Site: brandenburg
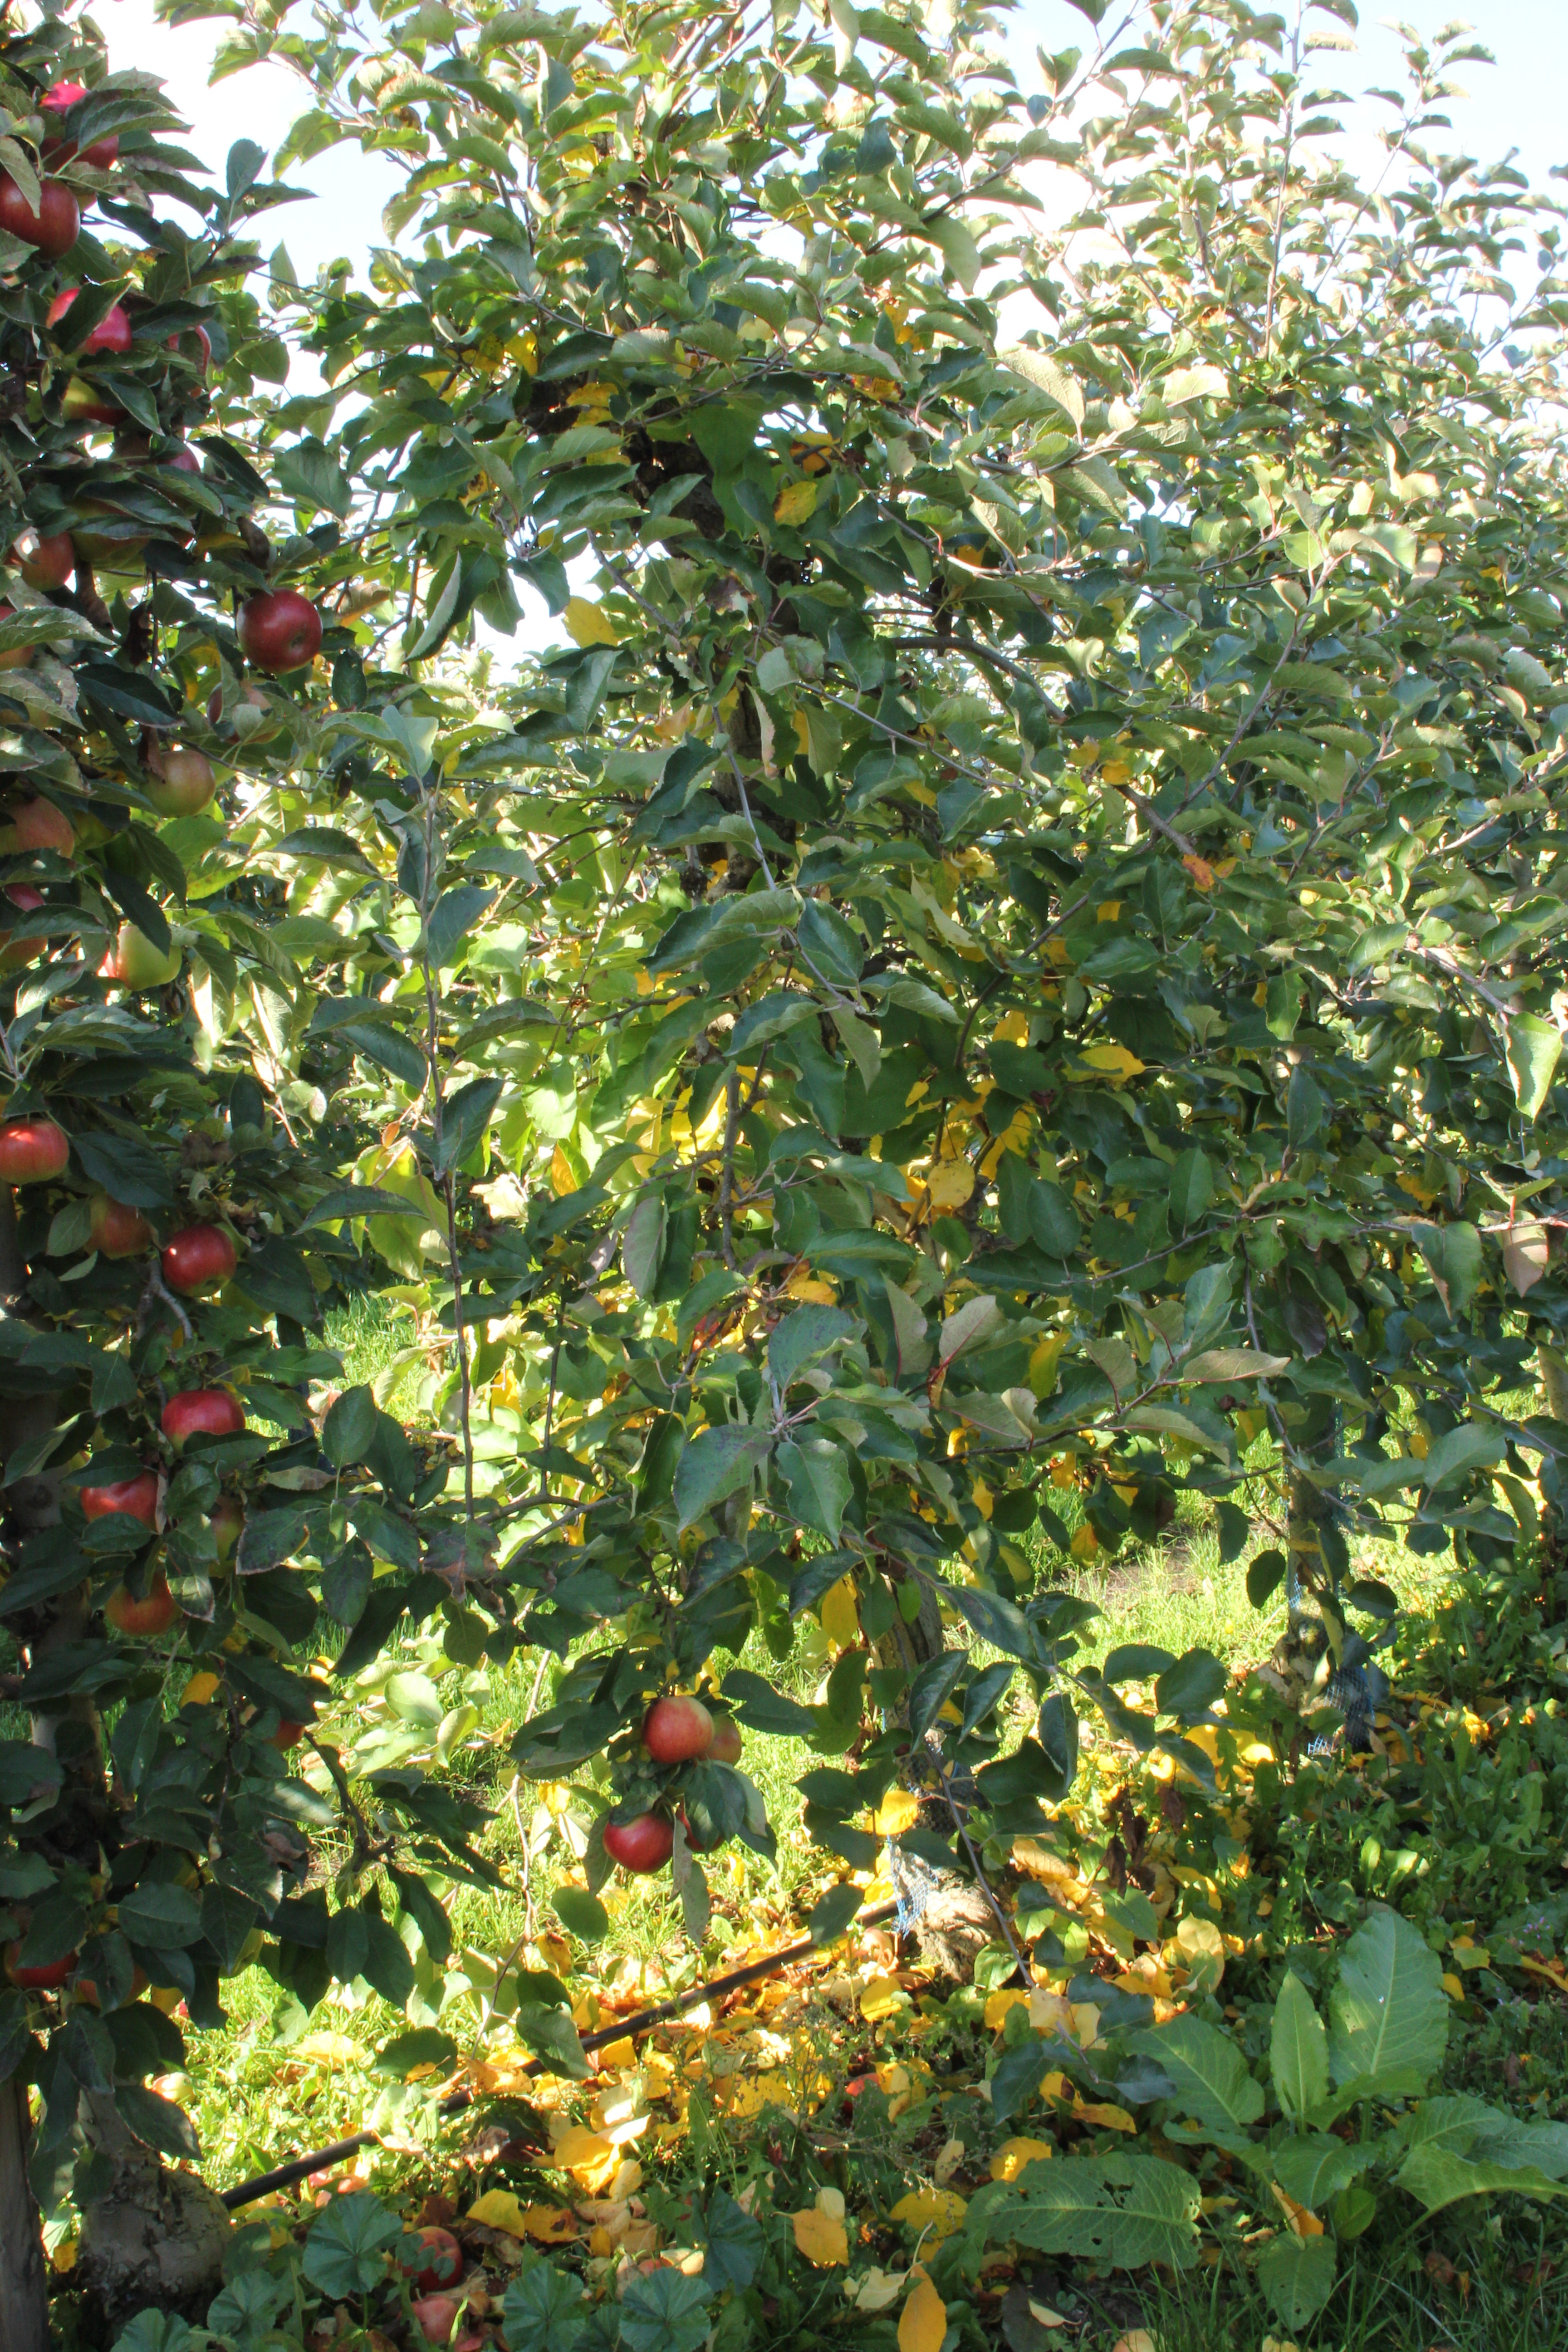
Growth stage (BBCH 91): Senescence, beginning of dormancy